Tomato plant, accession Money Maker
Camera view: tilt-top (135 deg); turntable rotation: 270 degrees
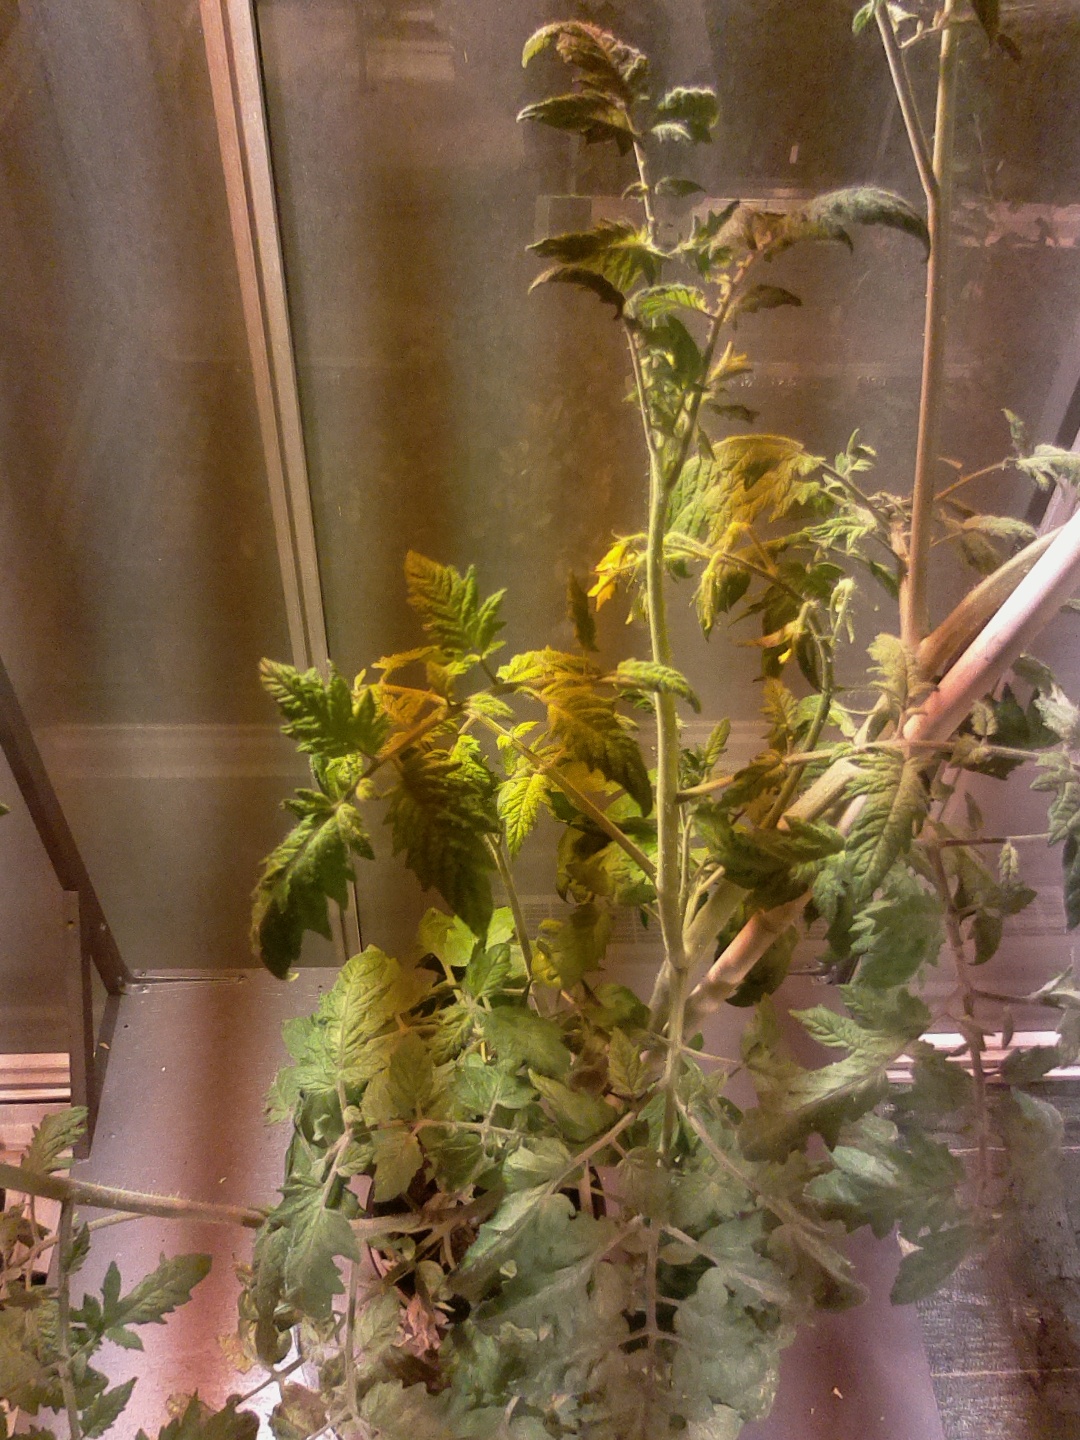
BBCH growth stage 72: 20%-30% of final fruit size